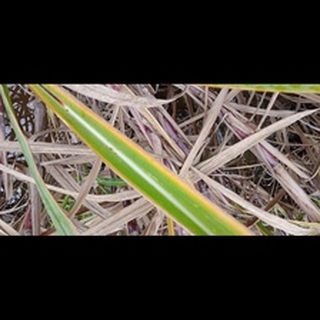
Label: sugarcane_yellow_leaf_disease